W. G. Wilcox House

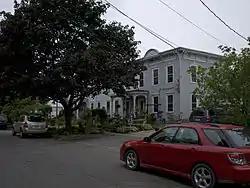
W. G. Wilcox House, June 2013

W. G. Wilcox House is a historic multiple dwelling located at Plattsburgh in Clinton County, New York. It was built about 1888 and is a two-story, rectangular multiple dwelling structure with a flat roof on a stone foundation. It features elaborate Eastlake detailing.